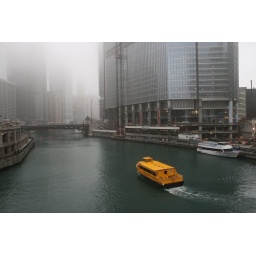
A bright yellow Water Taxi stands out against the drab, green water of the Chicago River.